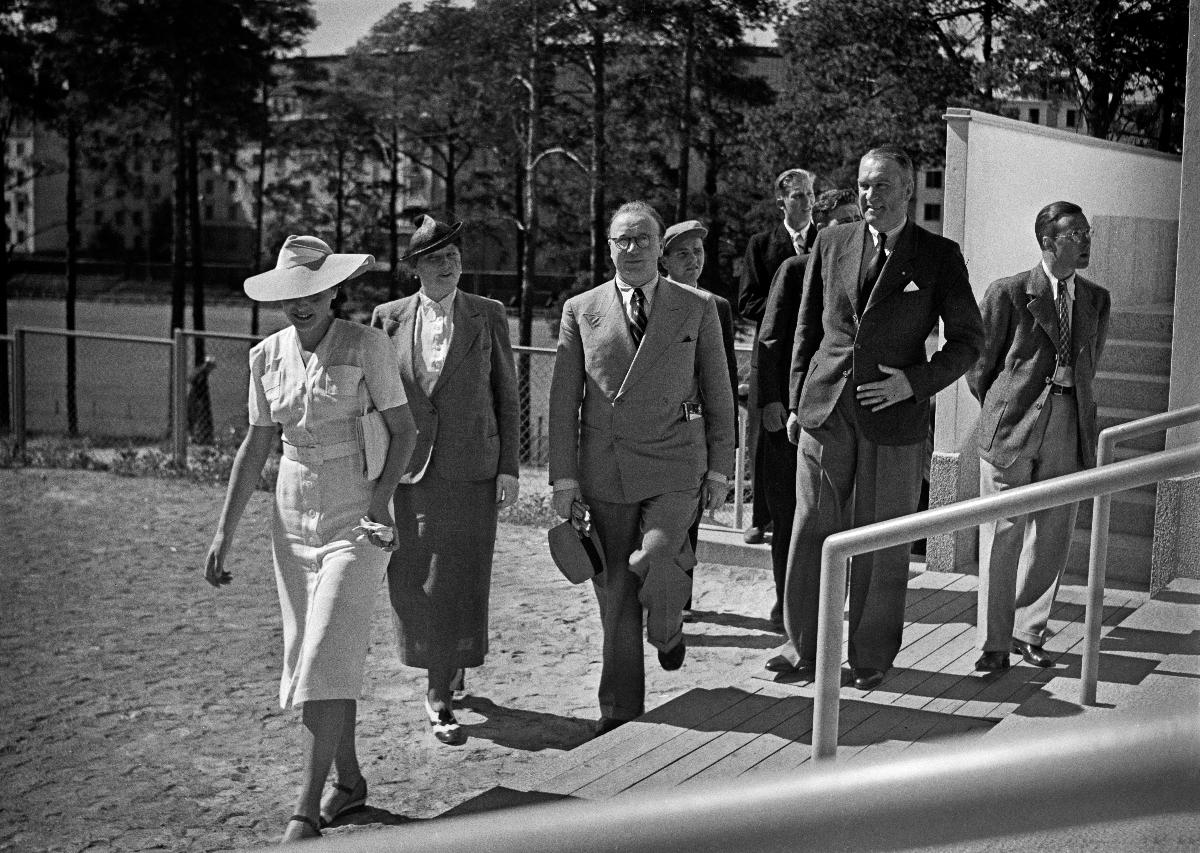
Elokuvaohjaaja Leni Riefenstahl Helsingissä
Filmregissör Leni Riefenstahl i Helsingfors; Film Director Leni Riefenstahl in Helsinki
sisällön kuvaus: Saksalainen elokuvaohjaaja Leni Riefenstahl Helsingissä elokuussa 1938. Leni Riefenstahl tutustuu Helsingin olympiastadioniin. content description: The German film director Leni Riefenstahl in Helsinki in August 1938. Leni Riefenstahl visits Helsinki Olympic Stadium. innehållsbeskrivning: Tyska filmregissören Leni Riefenstahl i Helsingfors i augusti 1938. Leni Riefenstahl bekantar sig med Helsingfors olympiastadion.
Kuvaaja: Sundström, Hugo, kuvaaja
Vuosi: 1938
Paikka: Suomi, Uusimaa, Helsinki
Aiheet: Frenckell, Erik von; Riefenstahl, Leni; HBL; henkilöt; elokuvaohjaajat; saksalaiset; naiset; film industry; film directors; German; women; female; persons; Germans; personer (individer); filmregissörer; tyskar; kvinnor; filmindustri; tyska